Souleymane Cissé (film director)

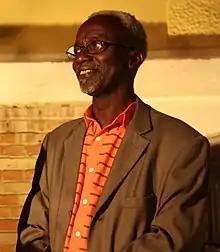
Souleymane Cissé in 2009

Souleymane Cissé (21 April 1940 – 19 February 2025) was a Malian film director, regarded as one of the first generation of African filmmakers. He was called "Africa's greatest living filmmaker" while his film "Yeelen" has been called "conceivably the greatest African film ever made".